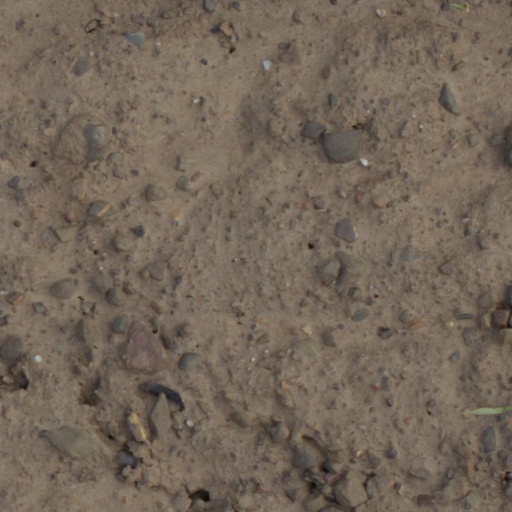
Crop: wheat